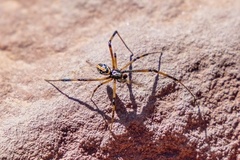
Species: Lactrodectus_hesperus